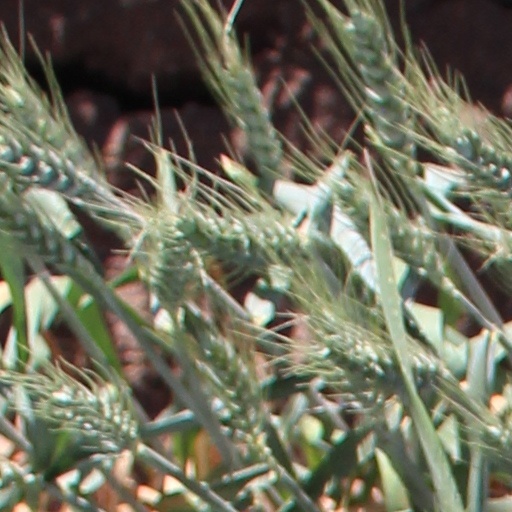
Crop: wheat